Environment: real
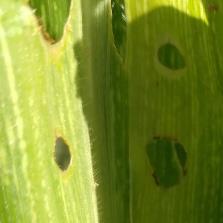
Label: fall_armyworm